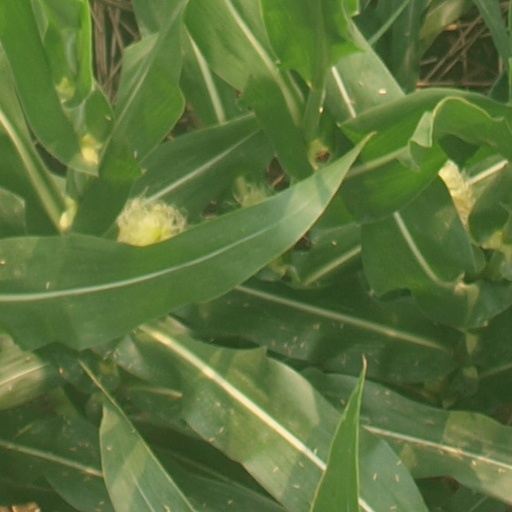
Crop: maize; corn